Newtownards

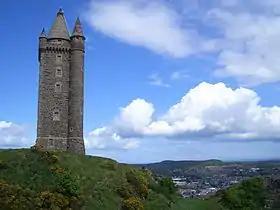
Scrabo Tower (with Newtownards in the background)

The town of Newtownards is overlooked by the high Scrabo Tower. The tower is 41 metres high, and was erected on Scrabo Hill as a memorial to Charles Stewart, 3rd Marquess of Londonderry in 1857. Those loyal to the Stewart family suggested the inspiration lay in the gratitude of his tenantry for his solicitude during the famine. Given the popular criticism the Marquess in those years, this seems doubtful. In 1847 he and his wife made contributions of £20 and £10 to their local relief committees. The following year they expended £15,000 renovating their home in Mount Stewart. Only 450 subscribers were connected to the estate on which there were 1,200 tenants farmers and many associated employees. Two-thirds of the cost was met by 98 subscribers (on a list headed by Emperor Napoleon III of France), most of whom were fellow gentry.